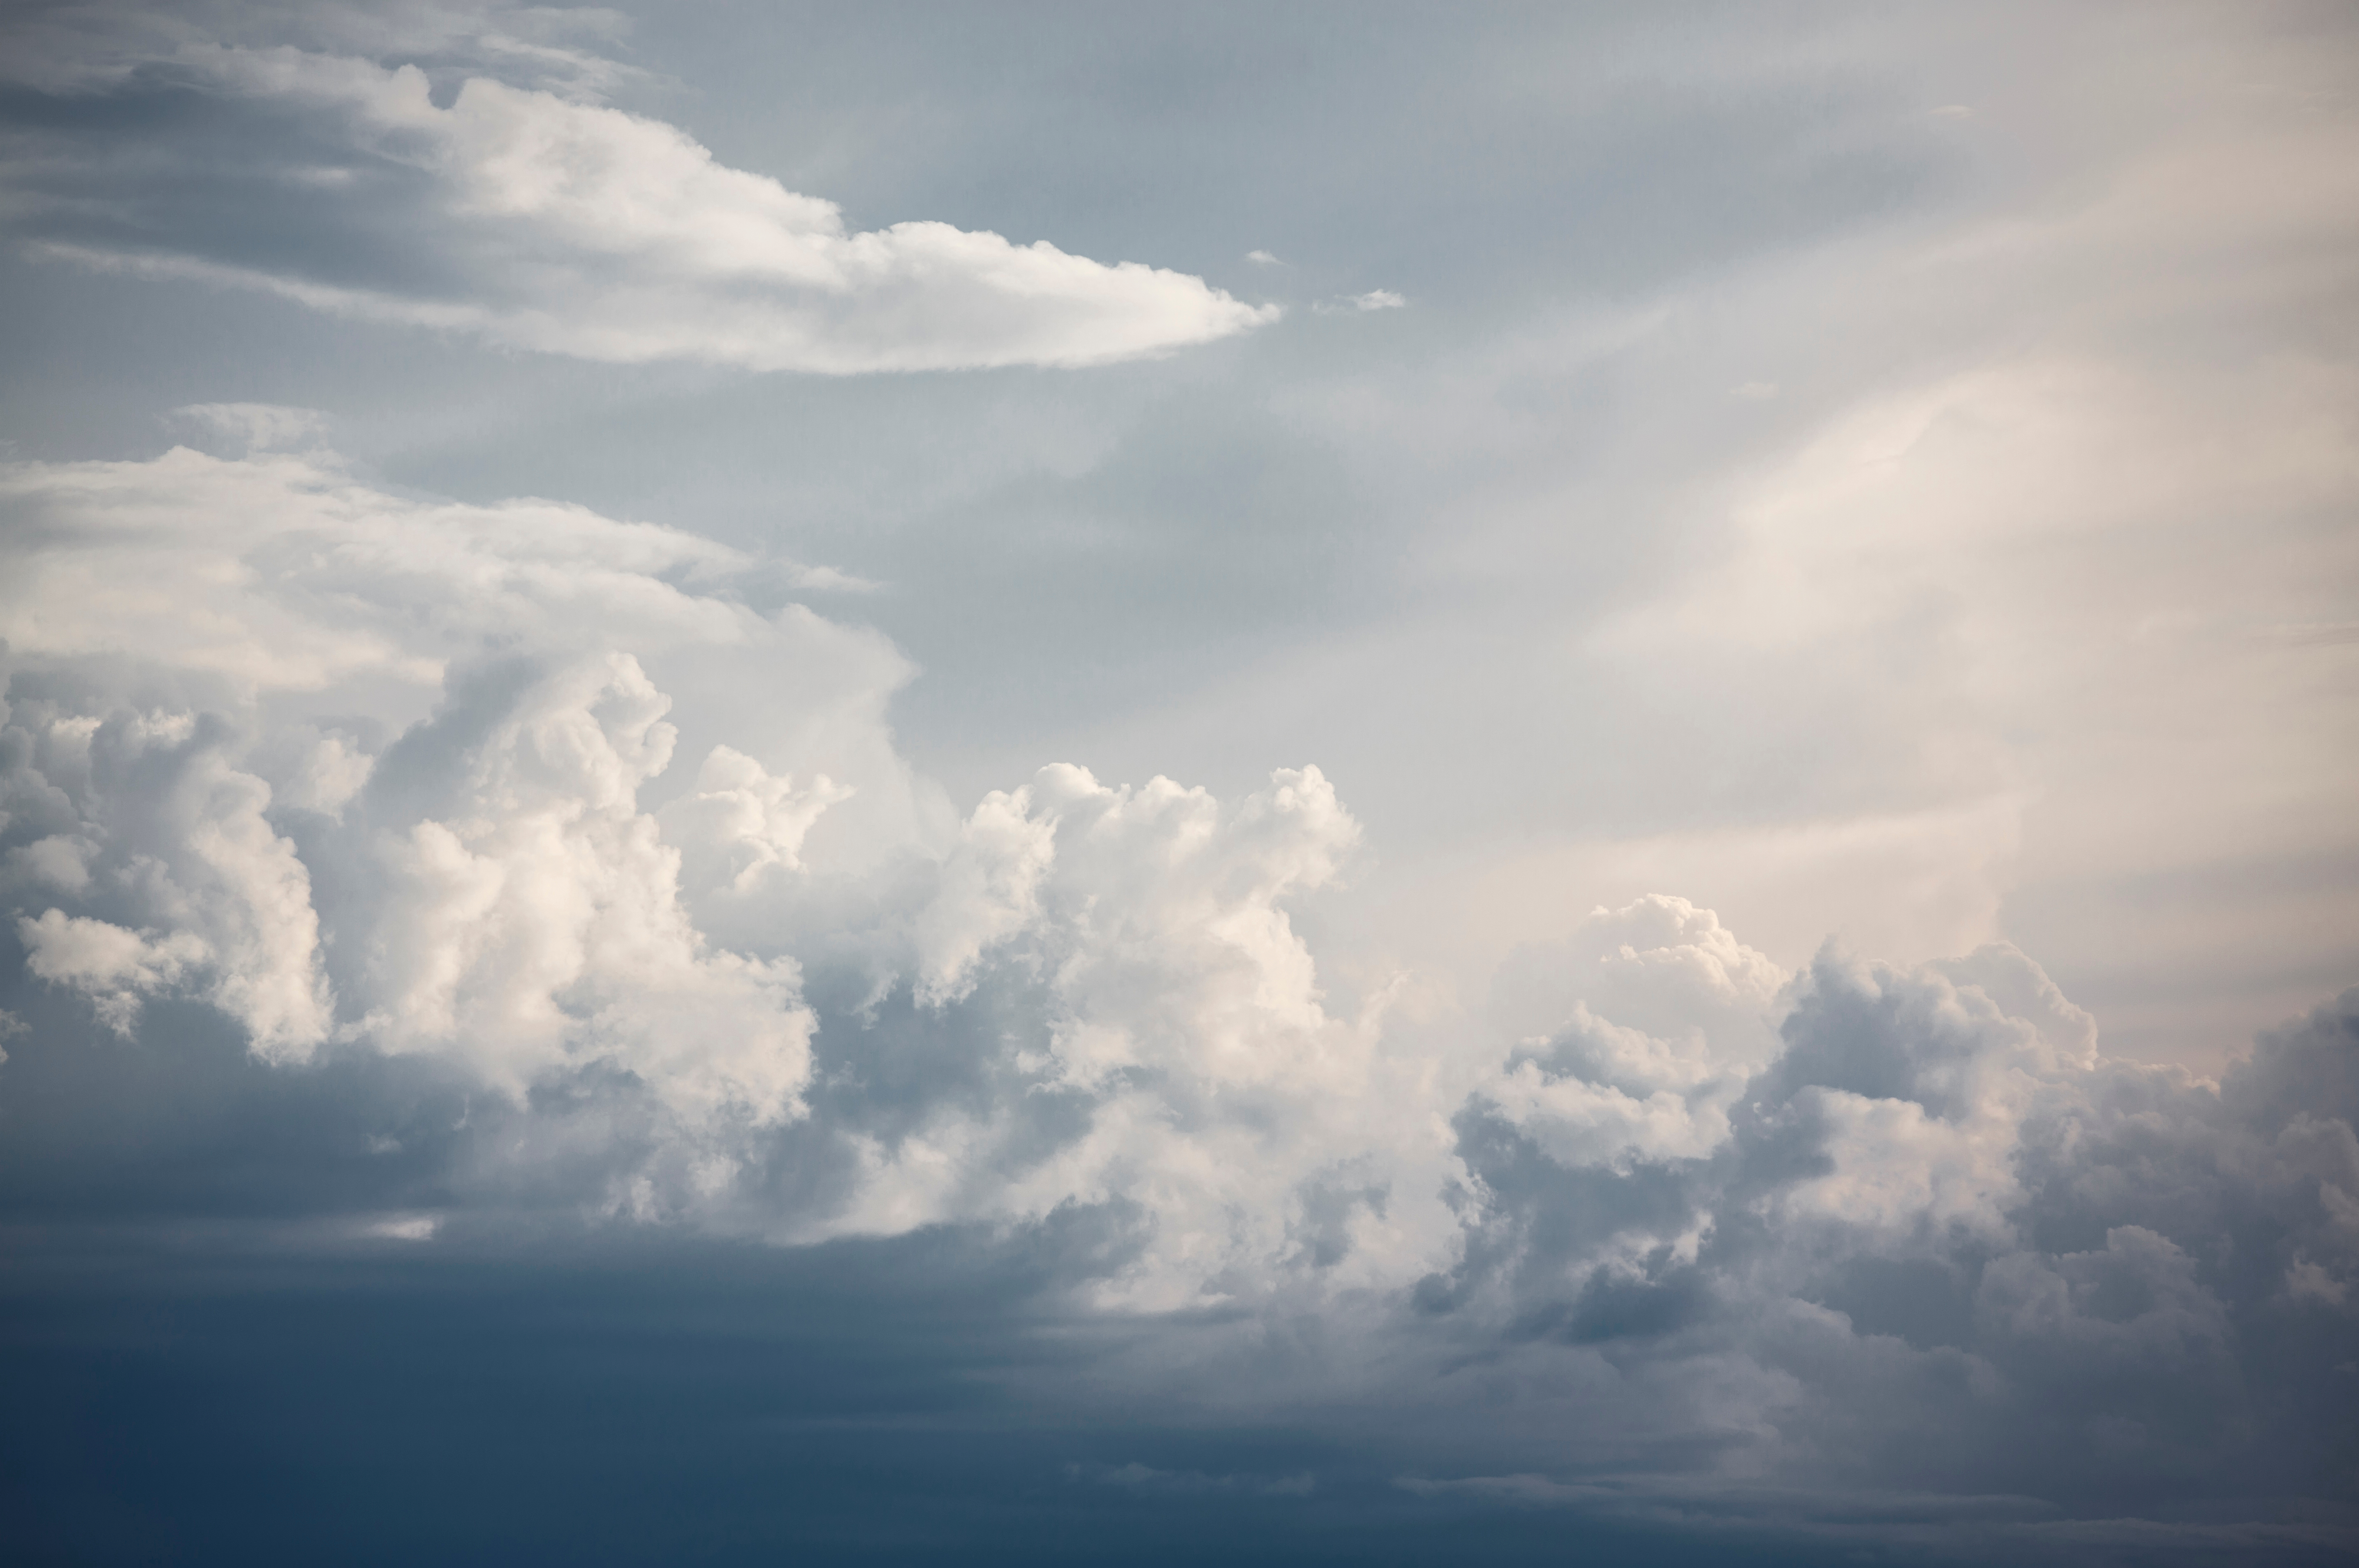
horizon, cloud, sky, sunlight, atmosphere, daytime, weather, storm, cumulus, thunderstorm, meteorological phenomenon, atmosphere of earth